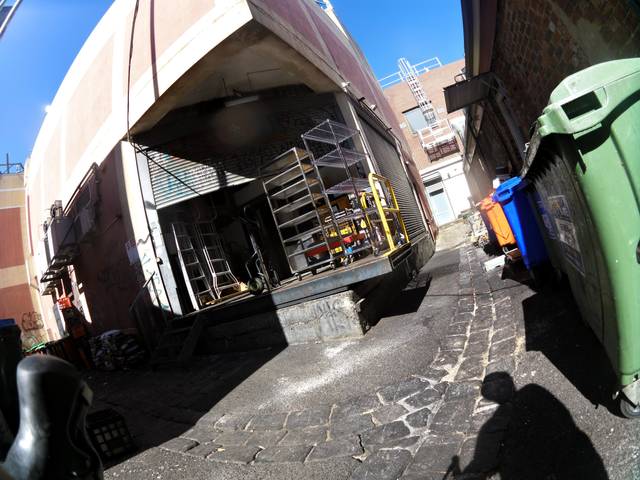
Region: Australia
Coordinates: -37.798, 144.968